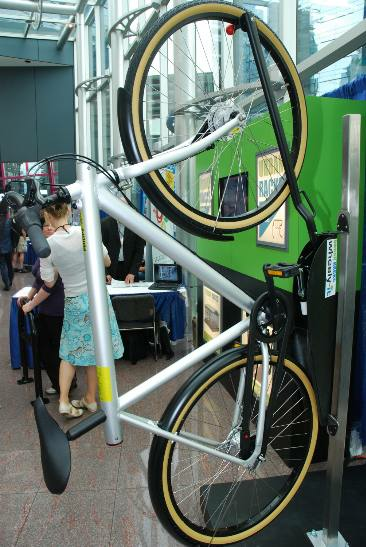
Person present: Yes